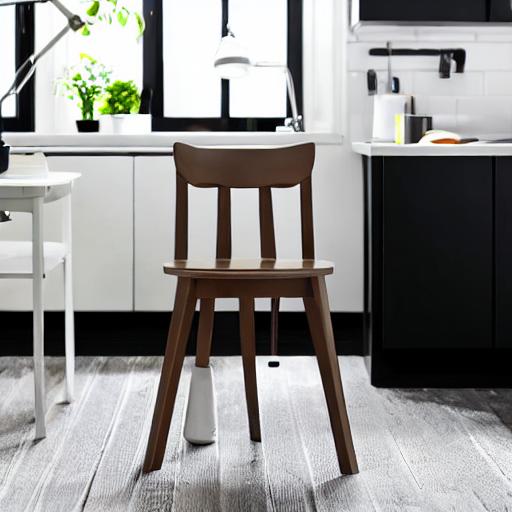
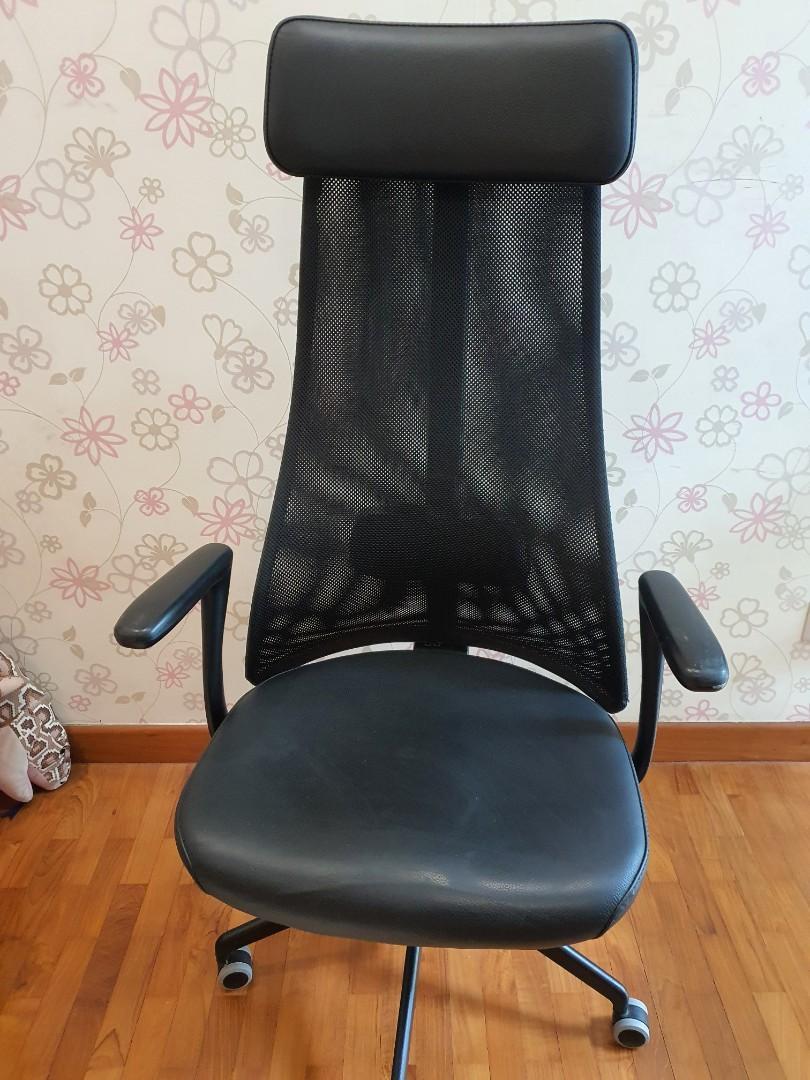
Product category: items_chair
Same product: no